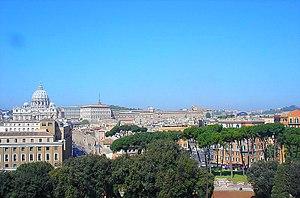
Les Feste Romane P. 157, sont un poème symphonique composé par Ottorino Respighi en 1928. Il décrit des scènes de la Rome antique et la Rome moderne. Il est considéré comme faisant partie de la Trilogie romaine, avec les Pins de Rome et les Fontaines de Rome, poèmes symphoniques ayant pour thème la ville de Rome. Cette œuvre est la plus longue et la plus exigeante, c'est pourquoi elle est la moins connue de la trilogie. Elle est donc moins souvent programmée par les orchestres que les deux autres.